Qing dynasty

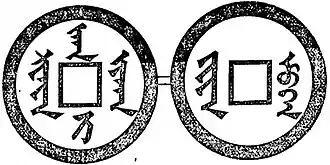
Coins of Hong Taiji in Manchu script

Meanwhile, Hong Taiji set up a rudimentary bureaucratic system based on the Ming model. He established six boards or executive level ministries in 1631 to oversee finance, personnel, rites, military, punishments, and public works. However, these administrative organs had very little role initially, and it was not until the eve of completing the conquest ten years later that they fulfilled their government roles.